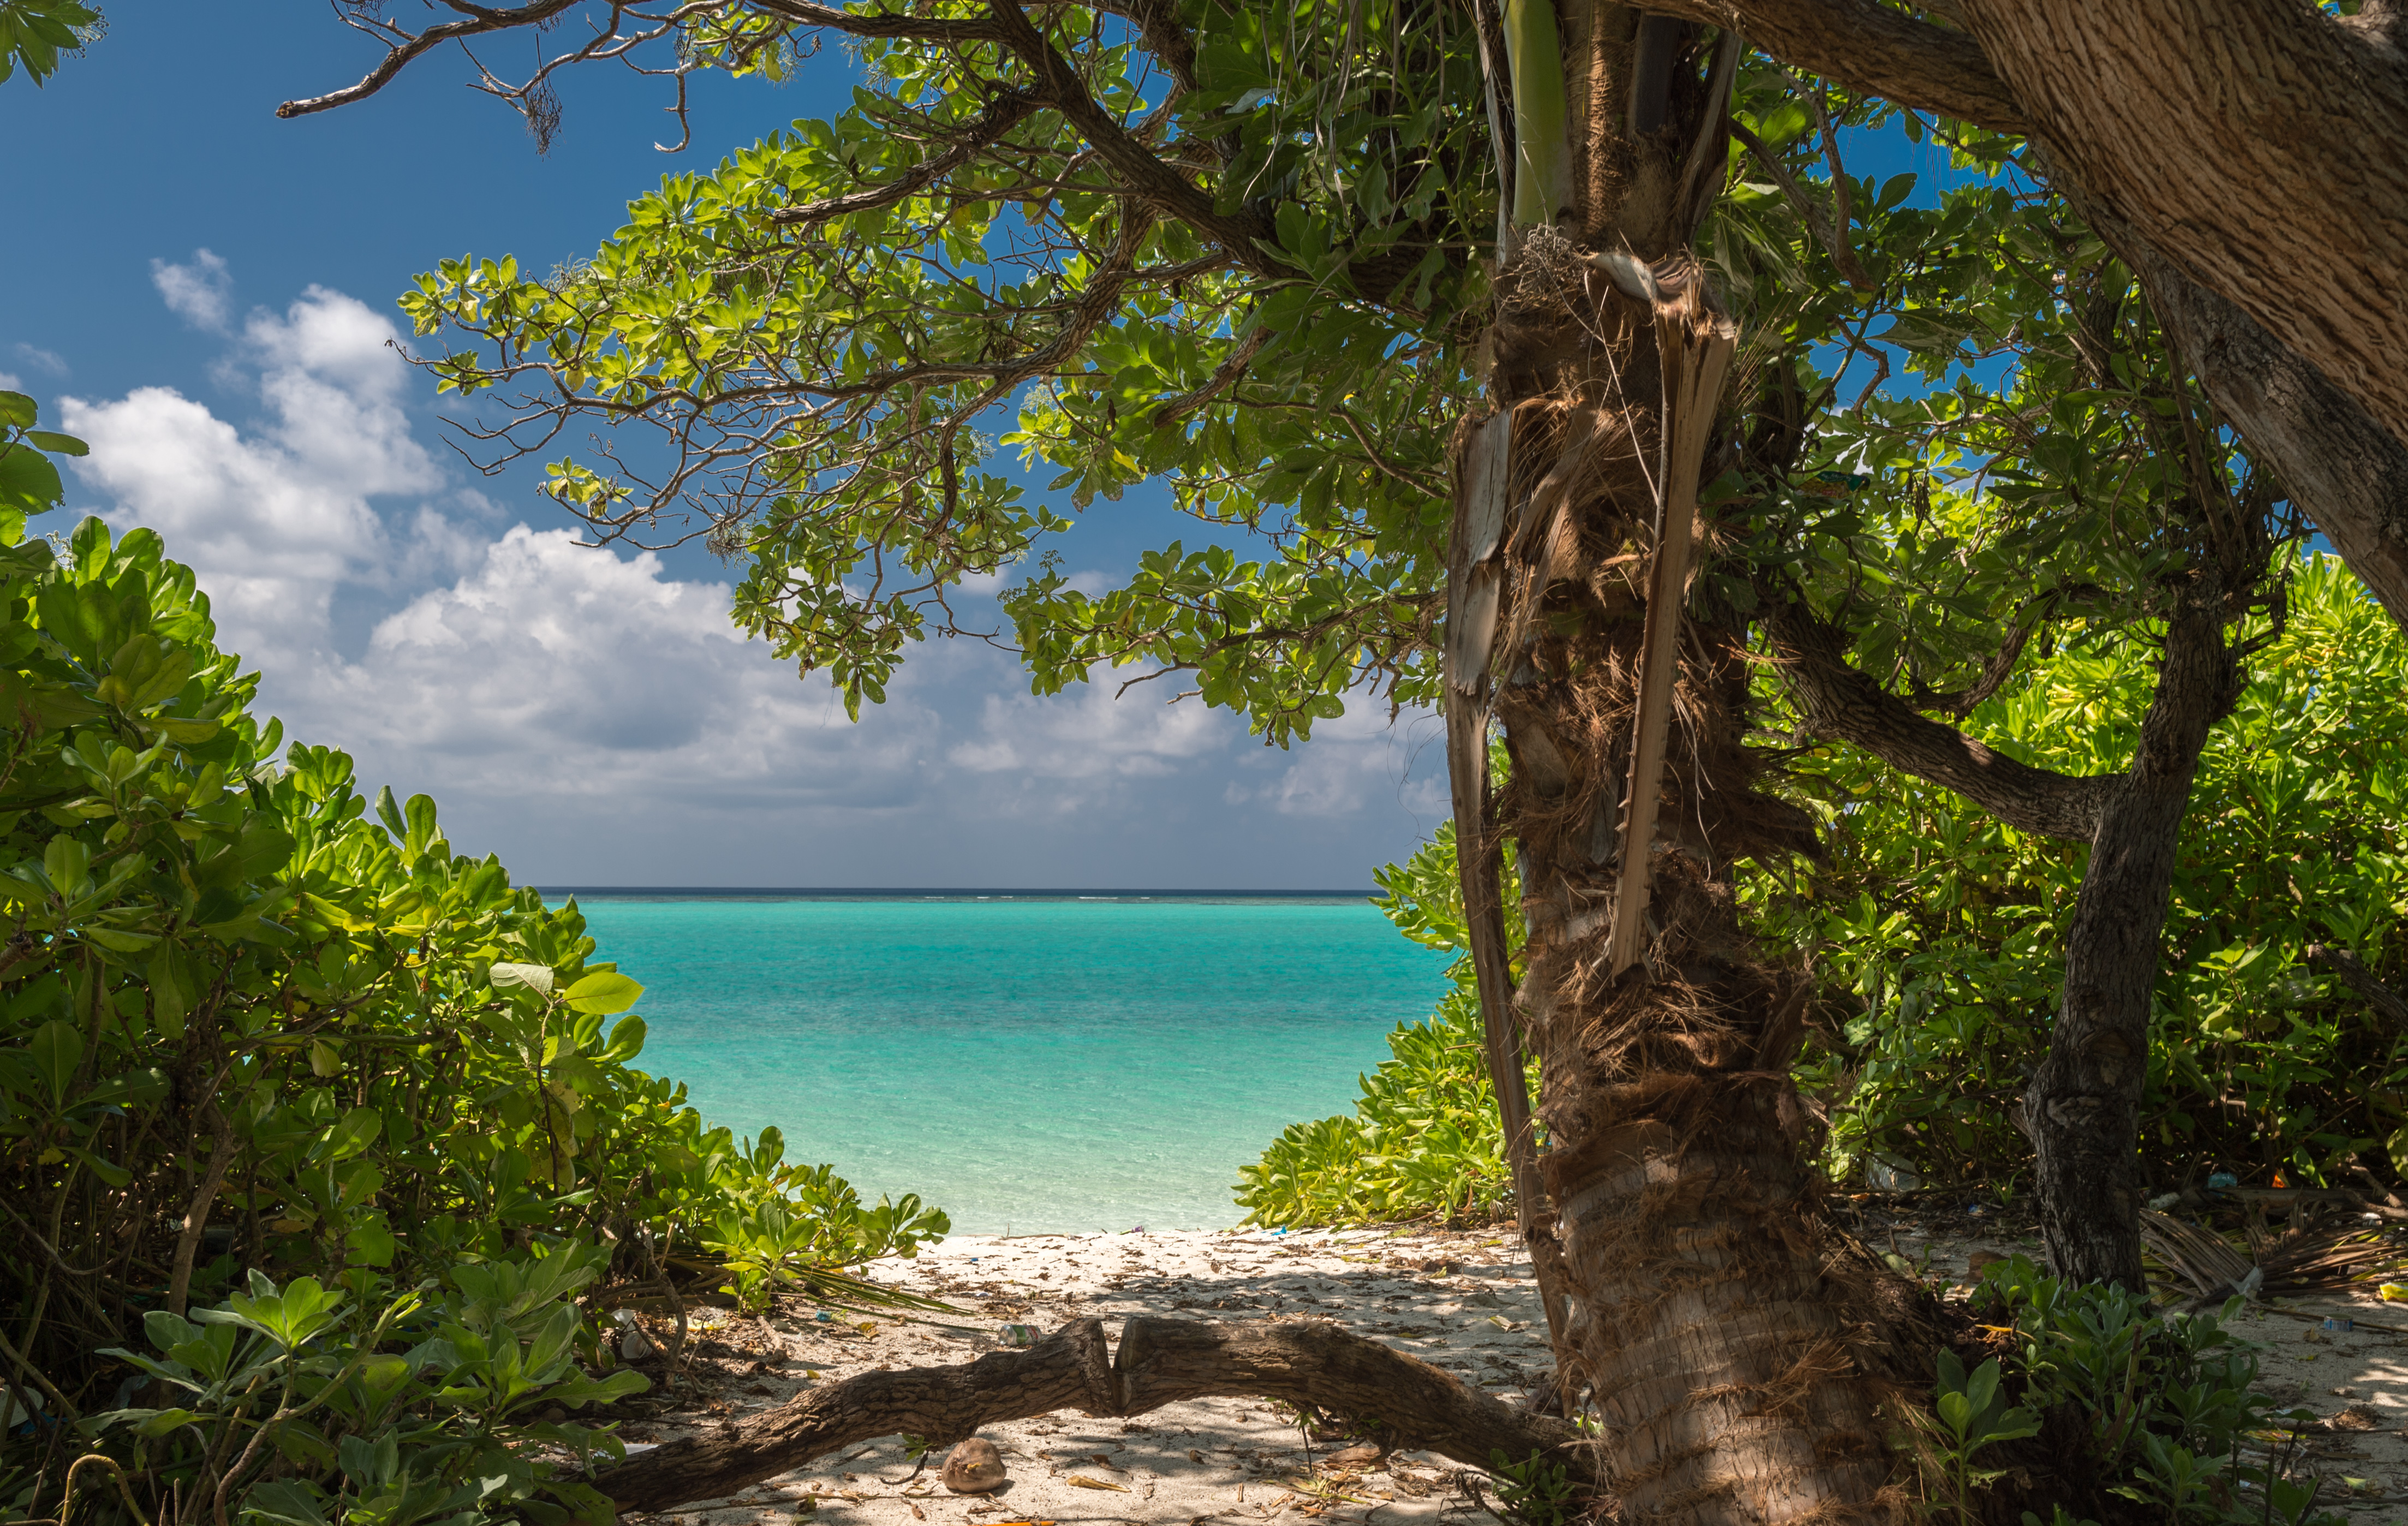
landscape, tree, forest, sunlight, green, jungle, palm, blue, nikon, body of water, rainforest, woodland, habitat, tropics, ecosystem, d4, malediven, baech, maldive, seascpe, mikond4, natural environment, woody plant